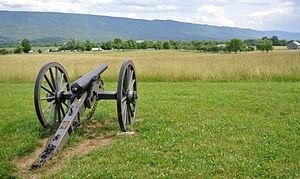
La bataille de New Market est une bataille livrée le 15 mai 1864, en Virginie lors des campagnes de la vallée 1864 pendant la guerre de Sécession. Une armée confédérée de fortune de 4 100 hommes, qui comprend des cadets de l'institut militaire de Virginie, force le major général de l'Union Franz Sigel et son armée à quitter la vallée de la Shenandoah.